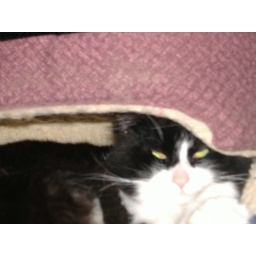
We stacked up both cat beds and scooter climbed in the middle to sleep.